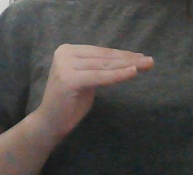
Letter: haa